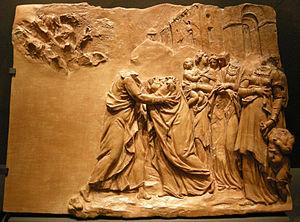
Le musée de l'Œuvre de Santa Croce est le musée de l'Œuvre de la basilique Santa Croce de Florence de la commune de Florence. Il accueille les traces des projets successifs et les œuvres d'art déplacées au cours des siècles dans le couvent franciscain.